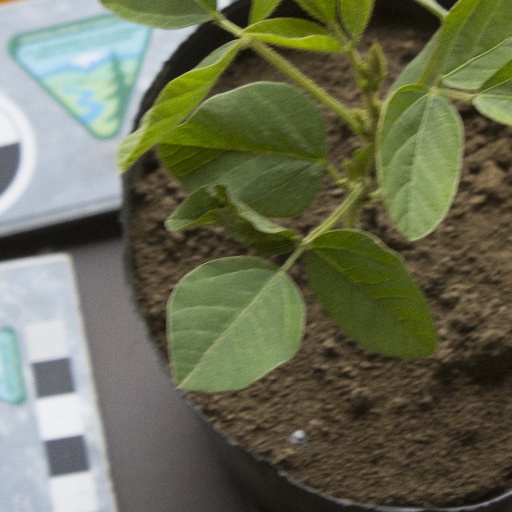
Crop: soybean